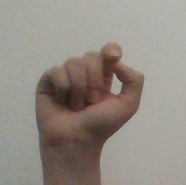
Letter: fa